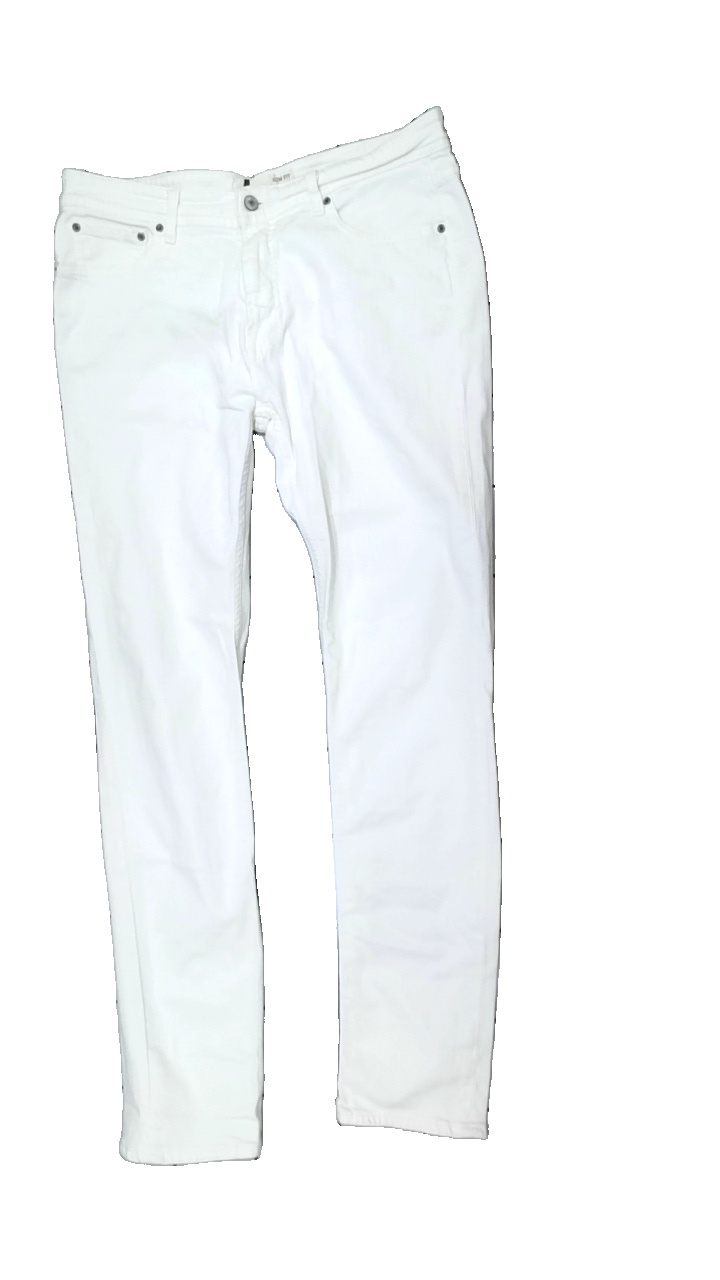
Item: Jeans (Men)
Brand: Dressman
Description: vita jeans
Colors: White
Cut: Regular
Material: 100% cotton
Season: All
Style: Denim
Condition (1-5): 5
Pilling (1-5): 5
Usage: Reuse
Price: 100-150